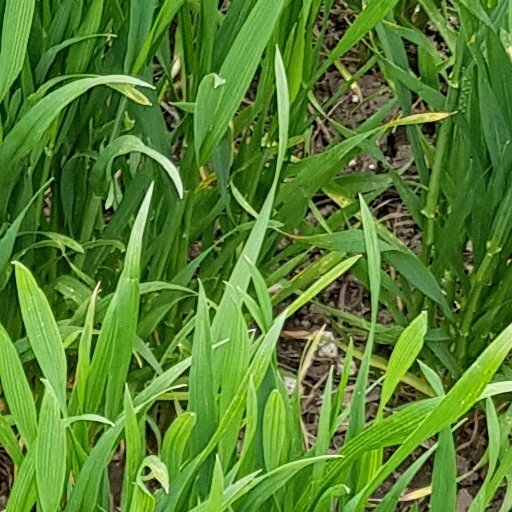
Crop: wheat